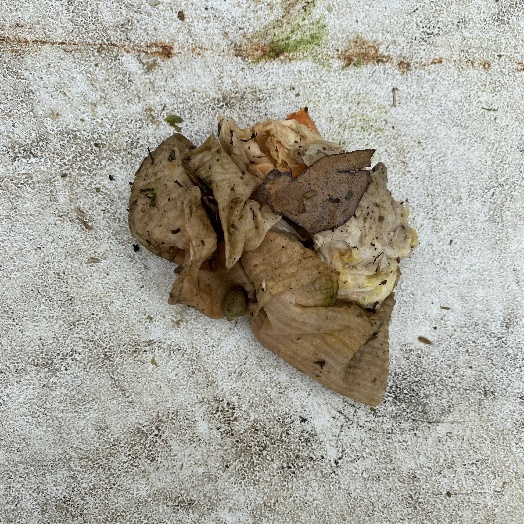
Label: Miscellaneous Trash